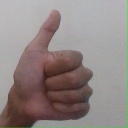
अक्षर: थ